HMS Hood

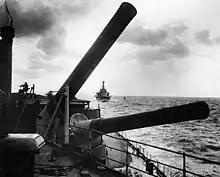
A close-up of "Hood"s aft 15-inch guns in 1926, rotated to the extreme arc of their travel, covering the port bow quarter; firing in this position could cause blast damage to the deck and superstructure

The ship's original anti-aircraft armament consisted of four QF 4-inch Mk V guns on single mounts. These were joined in early 1939 by four twin mounts for the QF 4-inch Mark XVI dual-purpose gun. The single guns were removed in mid-1939 and a further three twin Mark XIX mounts were added in early 1940. In 1931, a pair of octuple mountings for the QF 2-pounder Mk VIII gun "pom-pom" were added on the shelter deck, abreast of the funnels, and a third mount was added in 1937. Two quadruple mountings for the Vickers Mk III machine gun were added in 1933 with two more mountings added in 1937. To these were added five unrotated projectile (UP) launchers in 1940, each launcher carrying 20 rockets. When they detonated, the rockets shot out lengths of cable that were kept aloft by parachutes; the cable was intended to snag aircraft and draw up the small aerial mine that would destroy the aircraft.